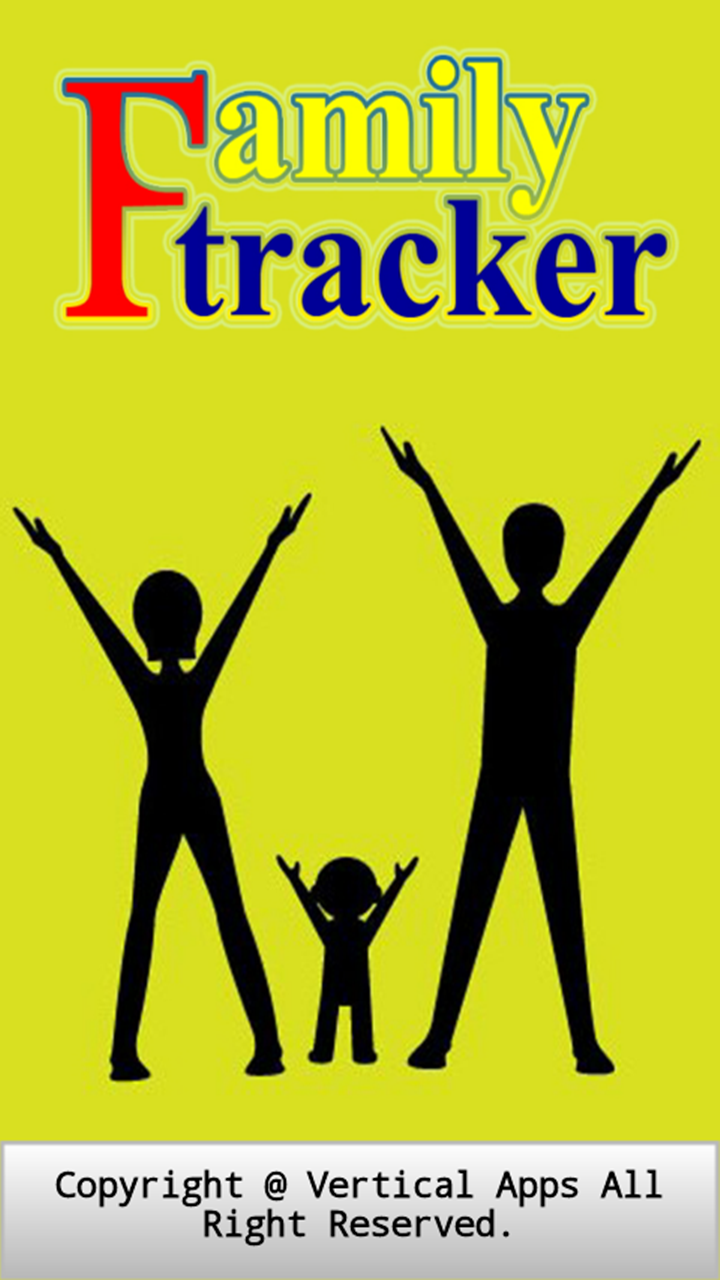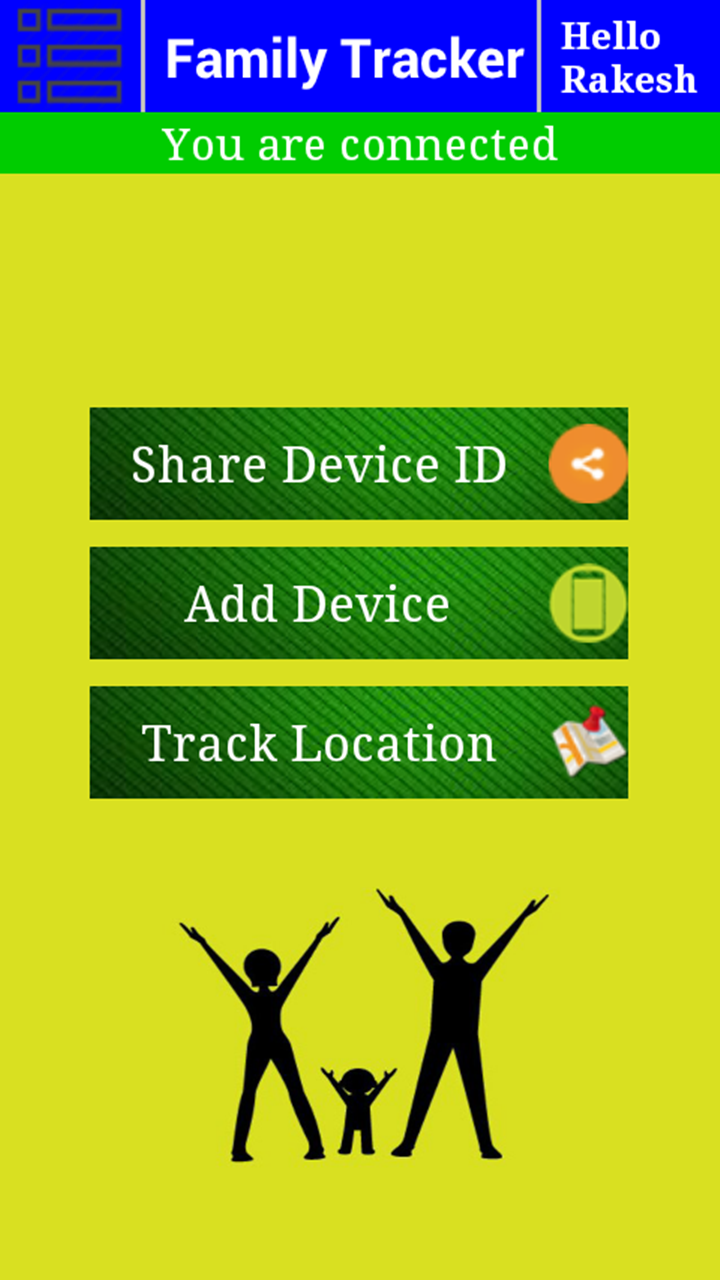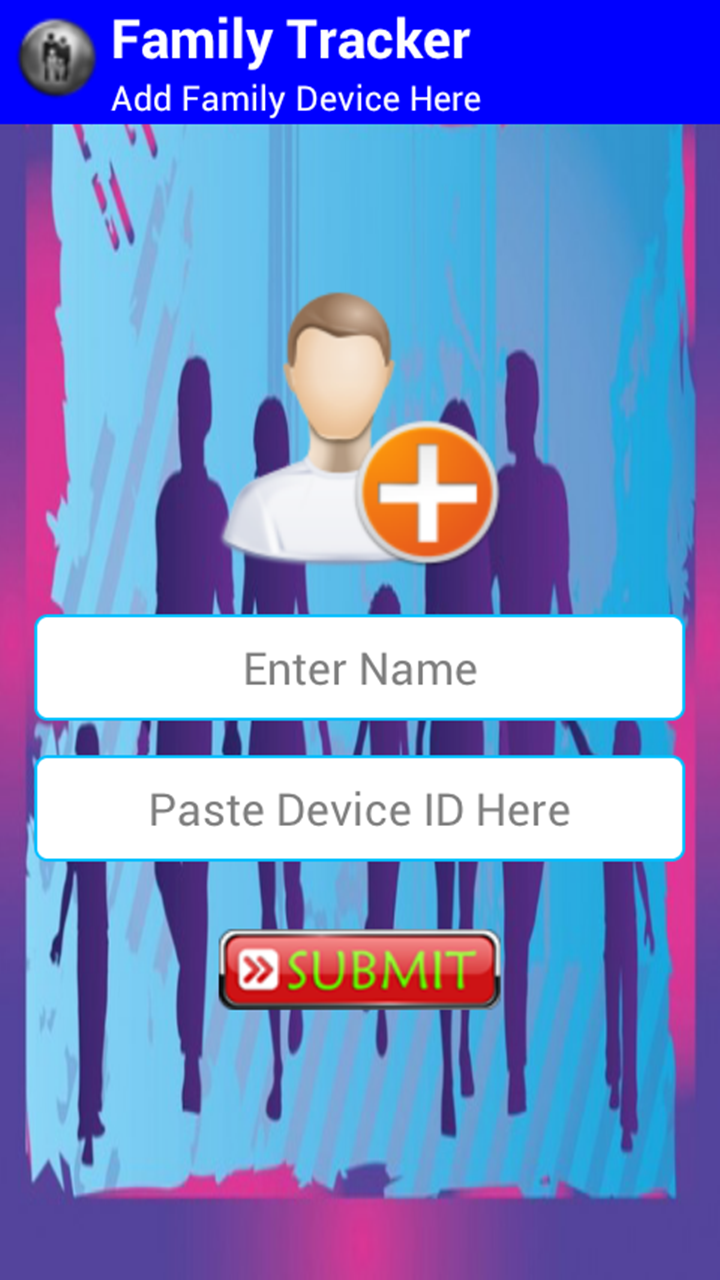
Family finder
Category: Appstore for Android
Family Finder app allows you to easily locate your family and friends using your android device. The app uses GPS tracking technology to locate the people quickly and accurately and also provides real time location updates using global positioning navigation.Now you don’t have to worry about your kids and loved ones when they are out or travel. Just by one click you can know their location and can track them any time. The app is compatible with all android devices with all service providers in the world.  App Use Guide:o Start the app and click on first option that is Share Device ID. o Click on Share Device ID to send your unique device ID to friends and family members similarly ask them to do the same to authenticate each other’s devices to track the location.o After getting the device ID add it to your device by clicking on second option i.e. Add ID. o Now touch the last option to get the location of your desired contact saved on your app. Features:1. Compatible with all android devices.2. Full Screen App3. Automatic location updates4. Can be used to track your lost phone5. One touch tracking 6. Shows last location with date and time
Features: Compatible with all android devices. | Full Screen App | Automatic location updates | Can be used to track your lost phone | One touch tracking | Shows last location with date and time